FuSe Pattern (trio)

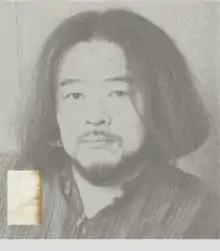
HE XUNTIAN

for piccolo, flute and violin, composed by He Xuntian in 1997.